Hoshi no Furumachi (film)

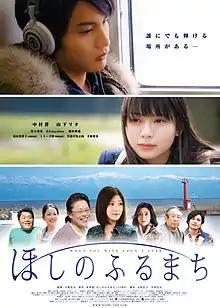
Poster advertising this movie in Japan

is a 2011 Japanese film directed by Koji Kawano and based on the manga of the same name. It was debuted at the 3rd Okinawa International Movie Festival and was released in Japanese cinemas on 2 April 2011.